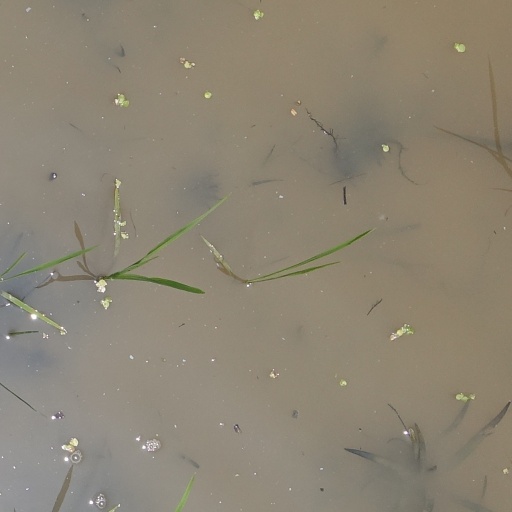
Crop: rice